Will Lawther

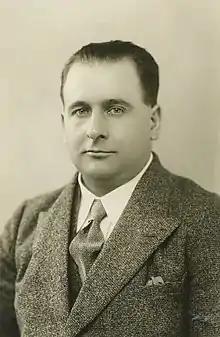
Lawther

Sir William Lawther (20 May 1889 – 1 February 1976) was a politician and trade union leader in the United Kingdom.